Henry Hanbury-Tracy

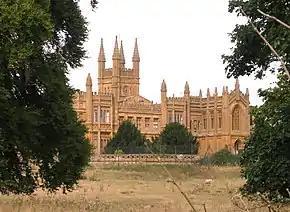
Toddington Manor, Gloucestershire, inherited by his father

The Honourable Henry Hanbury-Tracy (11 April 1802 – 6 April 1889) was a British Whig politician. He sat in the House of Commons from 1837 to 1838.